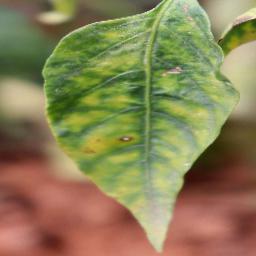
Label: nutritional